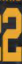
Number: 2